Stroh Center

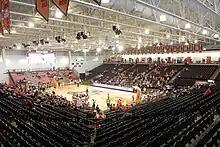
Interior of the Stroh Center prior to an exhibition game against Tiffin on November 5, 2011.

The Stroh Center was designed by Rossetti Architects of Southfield, Michigan and the Cleveland office of the URS Group Inc. engineering firm. A major goal of the construction was to replicate the intimacy of Anderson Arena, while providing athletes and spectators with the modern comforts of a state-of-the-art convocation center. To accommodate this the Stroh Center was built in a theatre-in-the-round design, providing an open walkway allowing spectators to walk completely around the facility without missing the event on the stadium floor. The arena also includes 88 courtside seats, and the furthest seat in the arena, from the court, is only further from the furthest seat at Anderson Arena. The seat widths at the Stroh Center range from 19 to 22 inches, while the largest seat at Anderson was only 18 inches. The arena also has four restrooms each at the north and south ends of the arena, two for women, one for men, and one for families, and provides four concession areas in the open walkways.